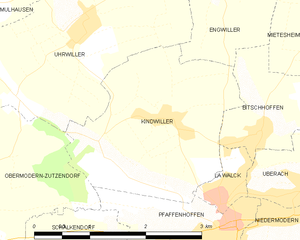
Carte des communes françaises